Populaire (film)

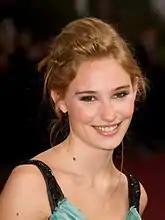
Belgian actress Déborah François plays Rose Pamphyle.

Roinsard was planning to cast an unknown actress in the lead role of Rose Pamphyle, but chose Belgian actress Déborah François after she impressed him in her audition. After asking her father to find a typewriter for her, François practised for a week before the audition. She told Georgia Dehn from "The Daily Telegraph", "I was so fast at the audition that everyone watching asked whether I had done it much before. Of course I didn't admit to practising. I told them, 'I'm just really motivated, I really want the part, I'm ready for competition.'"